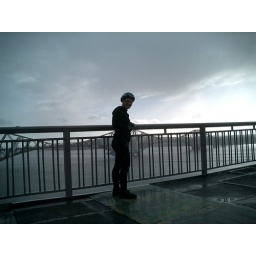
Cycling over the forth road bridge to edinburgh. you can actually see through the road to the Firth of Forth (sea) far below...